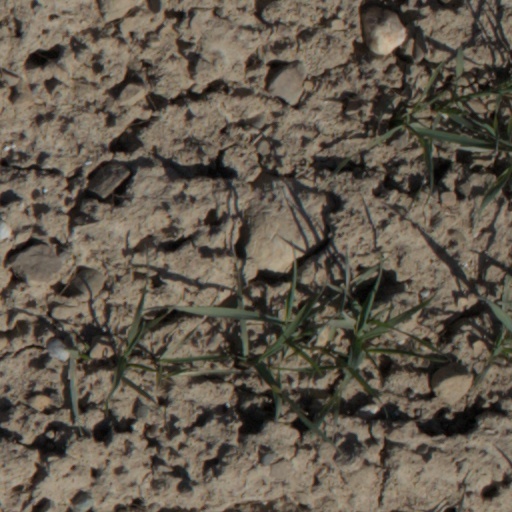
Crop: wheat